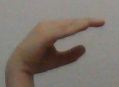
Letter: jeem